Katherine Whitney Curtis

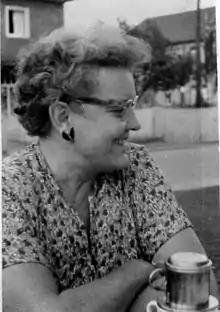
Kay Curtis in Nuremberg, Germany

Katherine Whitney Curtis (January 4, 1897 – July 6, 1980), also spelled "Katharine" or "Kay" Curtis, was an American swimmer and physical education instructor who is widely credited as the true originator of synchronized swimming. While historical figures such as Esther Williams and Annette Kellerman are recognized for similar contributions, important historical details regarding the origin of the phrase "synchronized swimming", its reference to the Olympic sport, and the technical structure of that sport are all credited to Curtis.